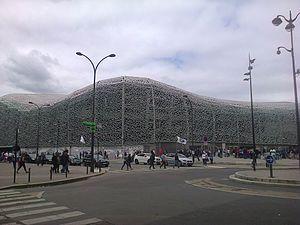
Abords du Stade Jean-Bouin avant les finales de la Coupe du Monde 2014.
Le stade Jean-Bouin est un stade de 20 000 places, situé dans le 16ᵉ arrondissement de Paris, juste à côté du Parc des Princes.
Rudy Ricciotti, né le 22 août 1952 à Kouba en Algérie, est un architecte français installé à Bandol dans le Var, lauréat du grand prix national de l'architecture en 2006.